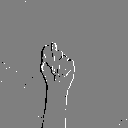
ASL letter: t